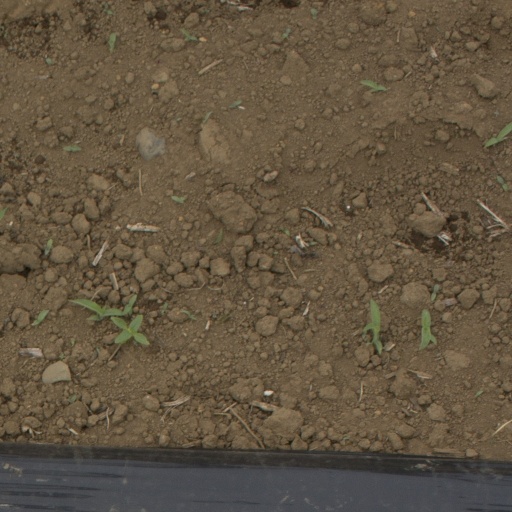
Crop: Jerusalem artichoke